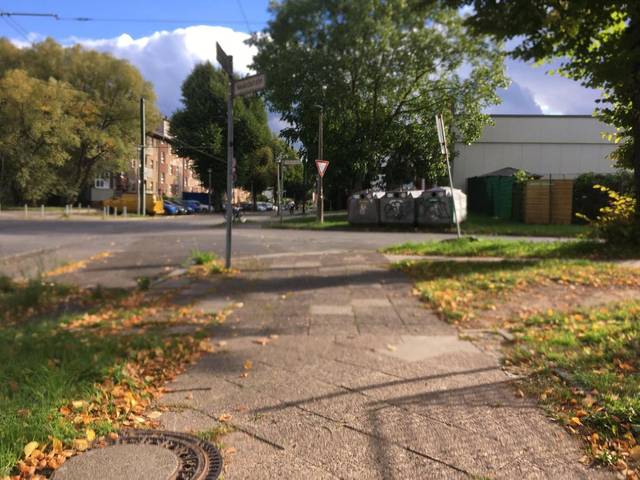
Region: Germany
Coordinates: 52.572, 13.437